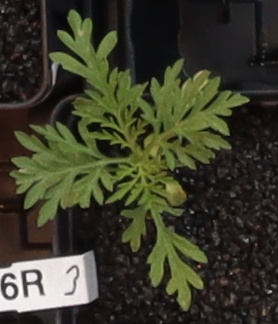
Label: Ragweed